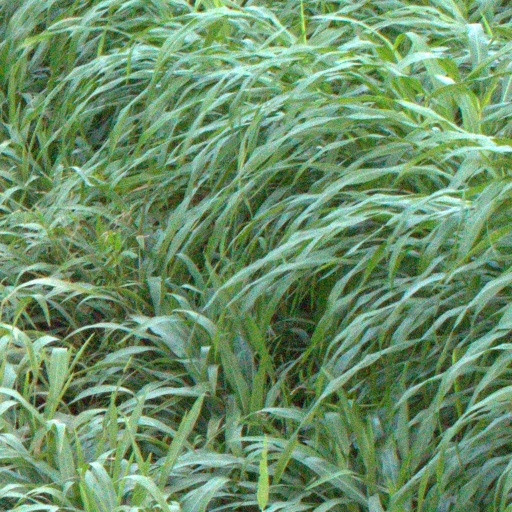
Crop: sorghum